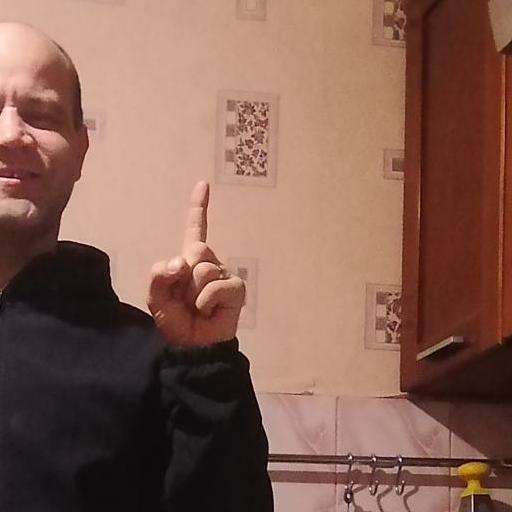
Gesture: one